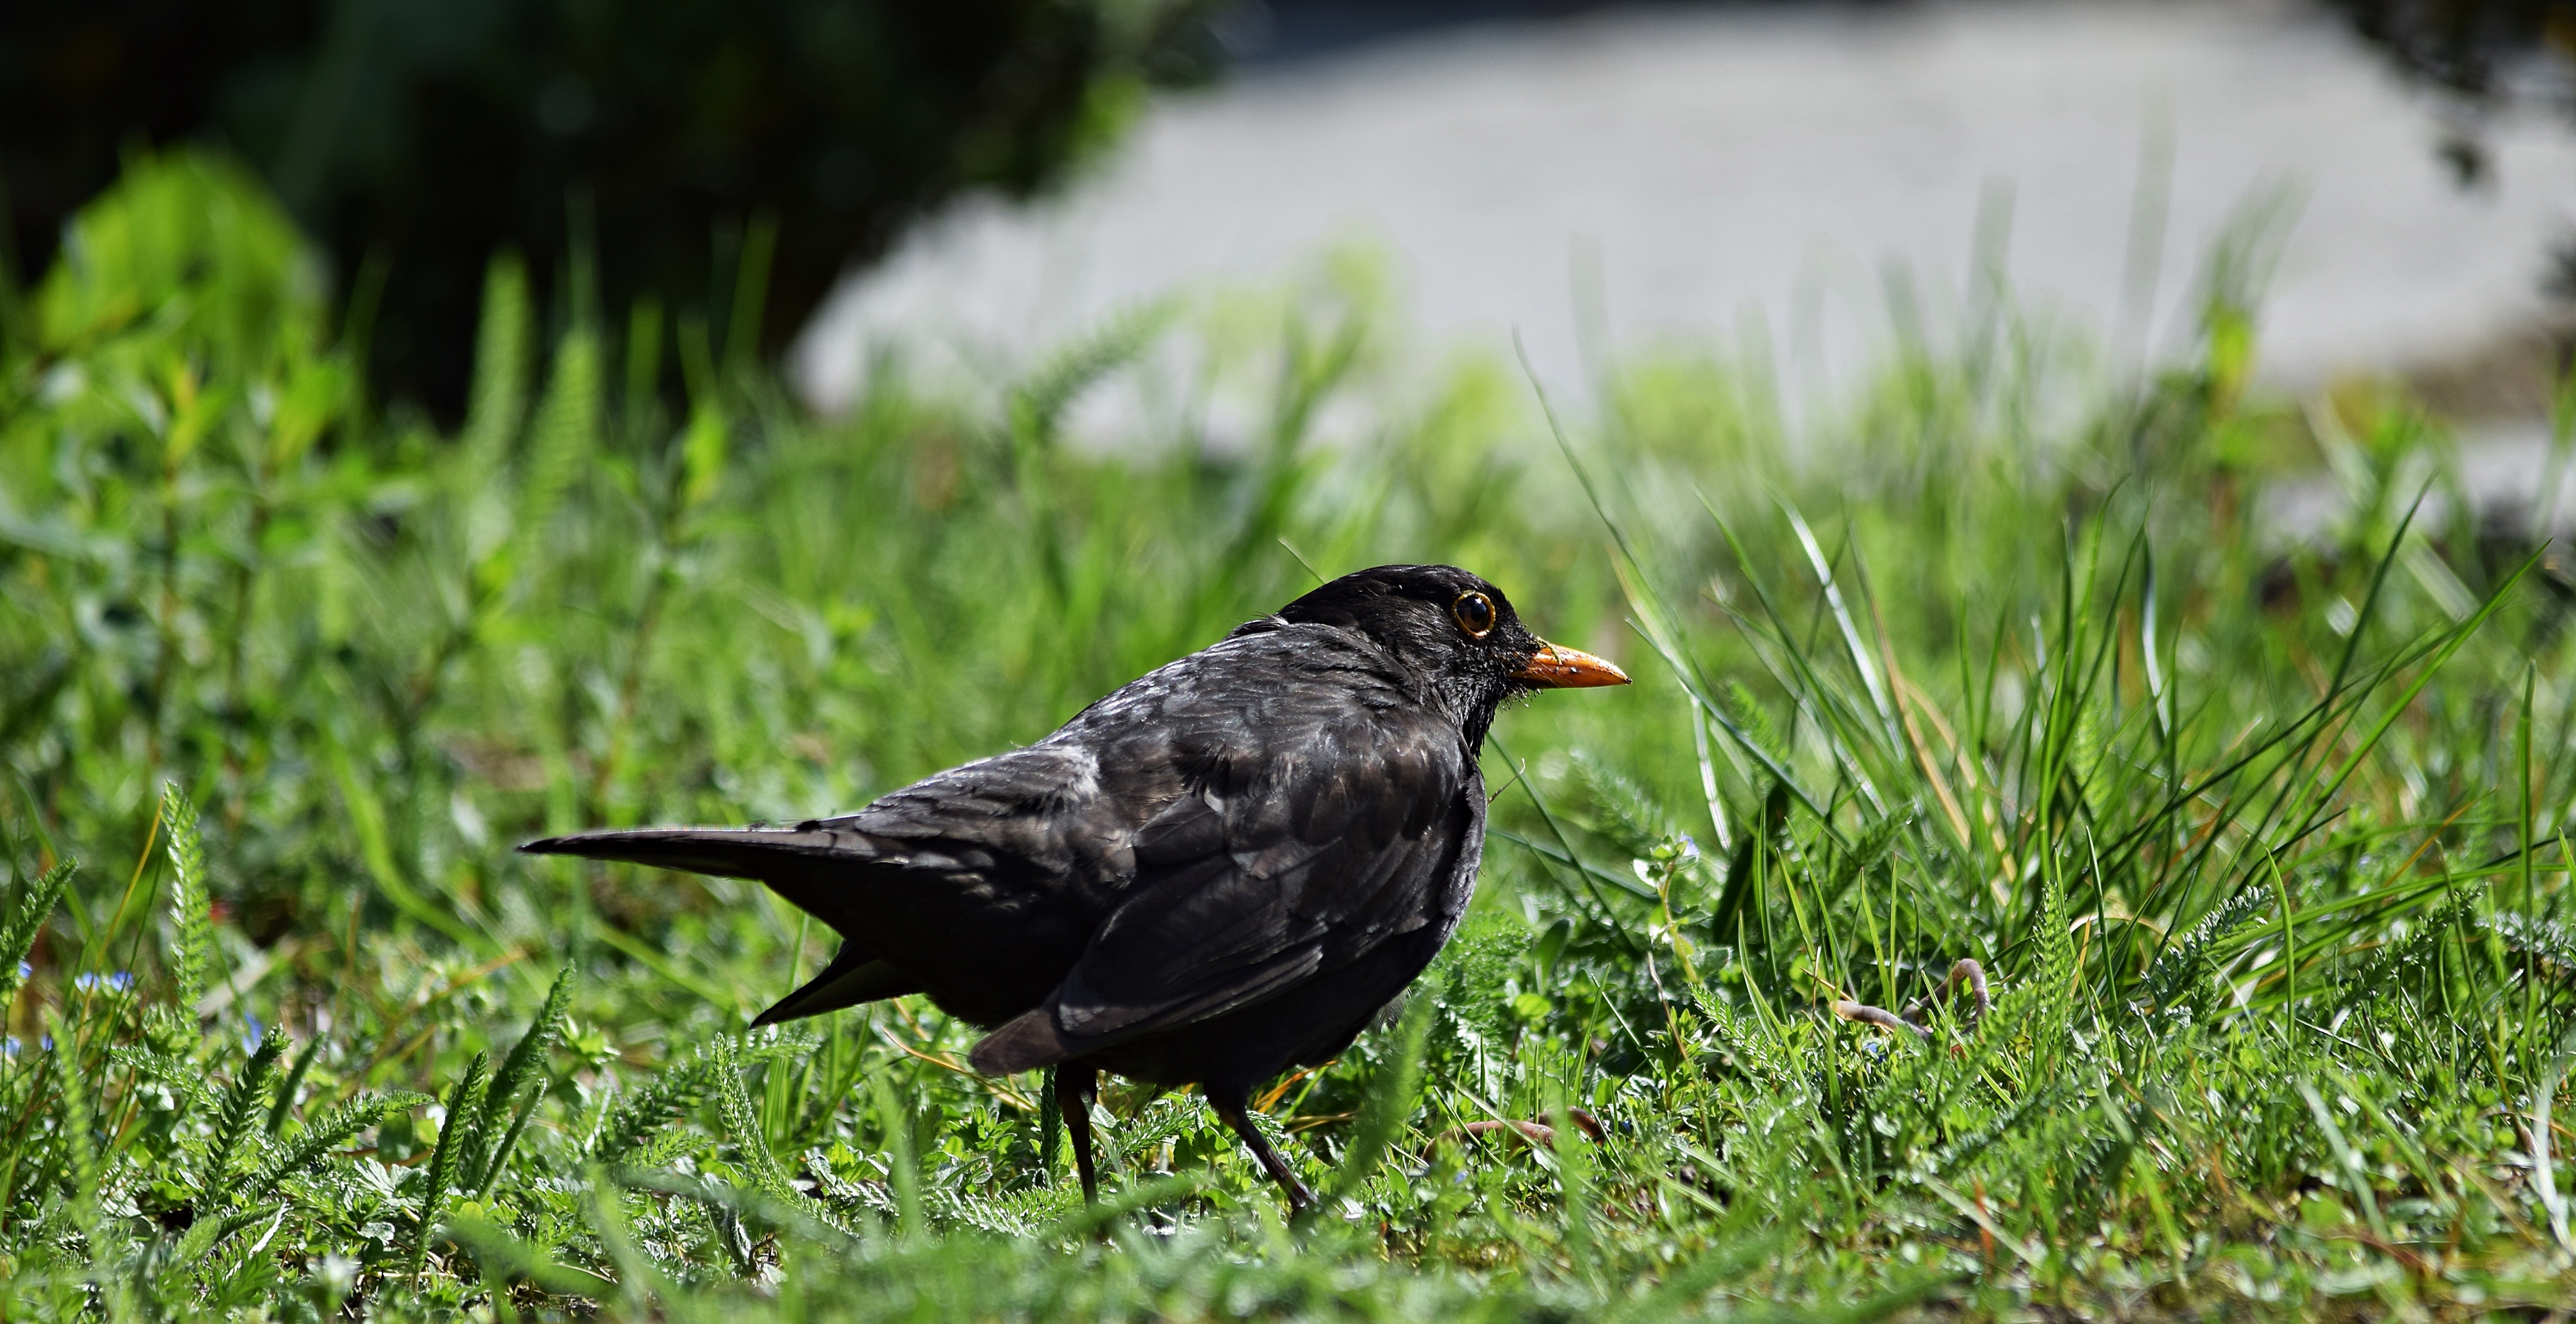
tree, nature, grass, bird, plant, sky, meadow, leaf, wildlife, spring, beak, macro, autumn, park, fauna, blade of grass, vegetation, branches, worm, blackbird, starling, the sun, thrush, organism, bird feeding tray, the little worm, perching bird, emberizidae